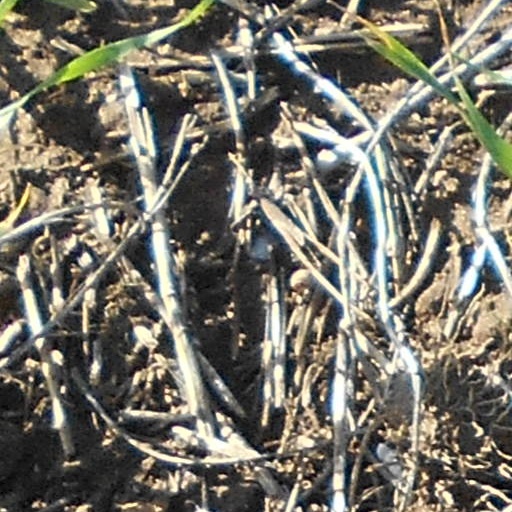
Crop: wheat